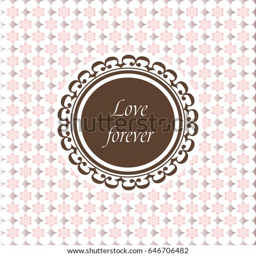
the wedding card with cute flower pattern